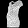
Label: T - shirt / top